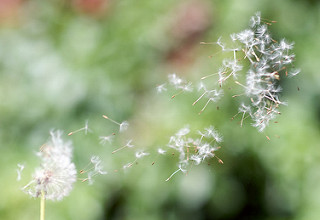
Flower: dandelion